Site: brandenburg
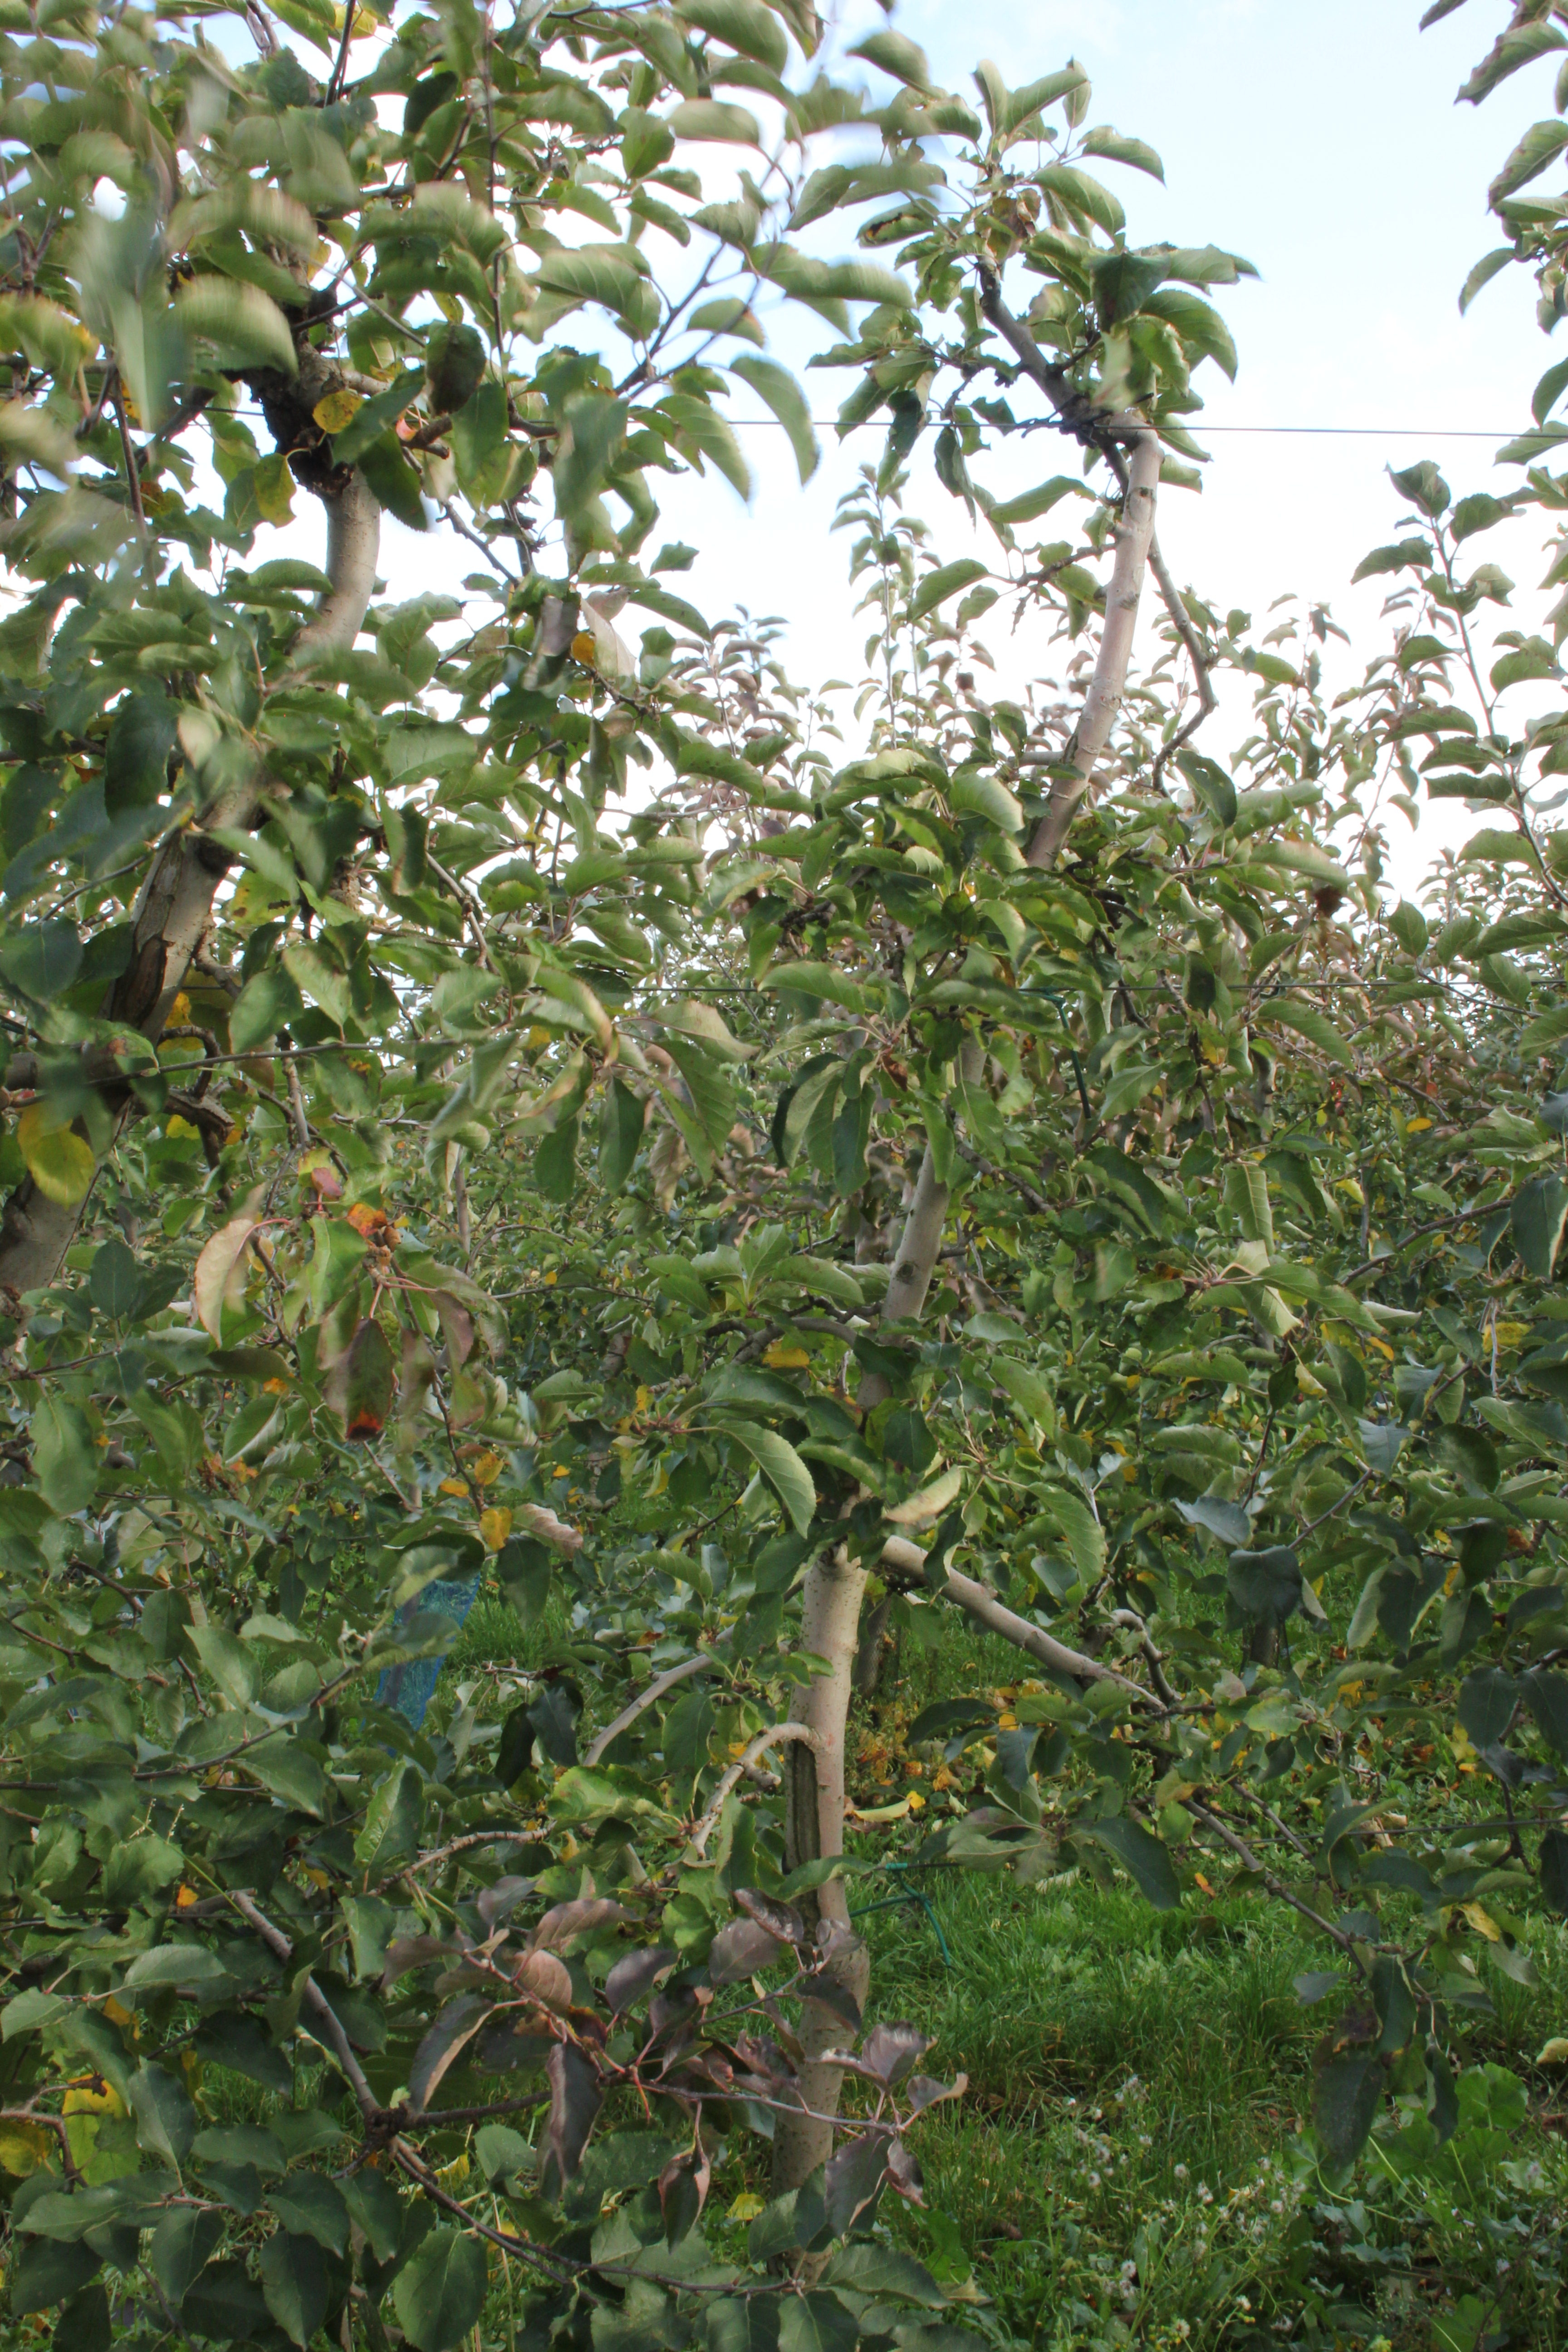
Growth stage (BBCH 91): Senescence, beginning of dormancy